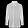
Label: Coat